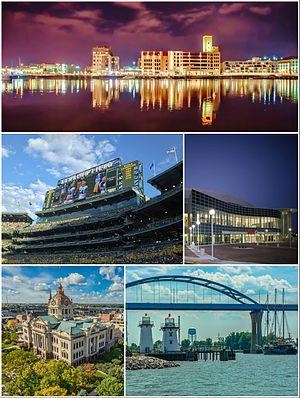
Green Bay est une ville américaine, siège du comté de Brown dans l'État du Wisconsin. Comptant 104 057 habitants lors du recensement des États-Unis de 2010, elle est historiquement la première colonie de l'État actuel du Wisconsin, fondée par l'explorateur français Jean Nicolet en 1634 sous le nom de la « Baie des Puants ». La ville est aujourd'hui connue pour son équipe de National Football League, les Packers de Green Bay.